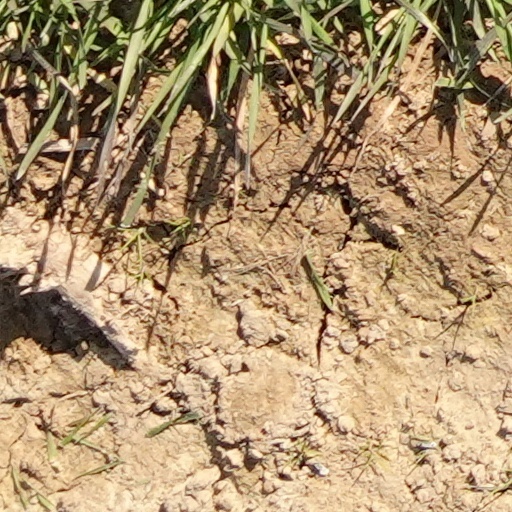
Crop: wheat